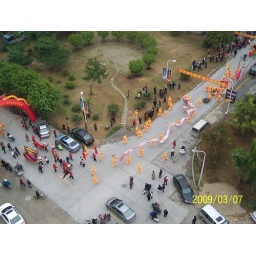
The main dragon in the temple procession. It's pink - must be a girl dragon. Should let Donkey know.